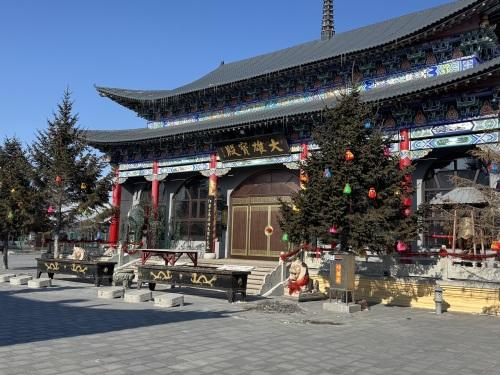
地标名称：观音寺
所在城市：长春市·德惠市